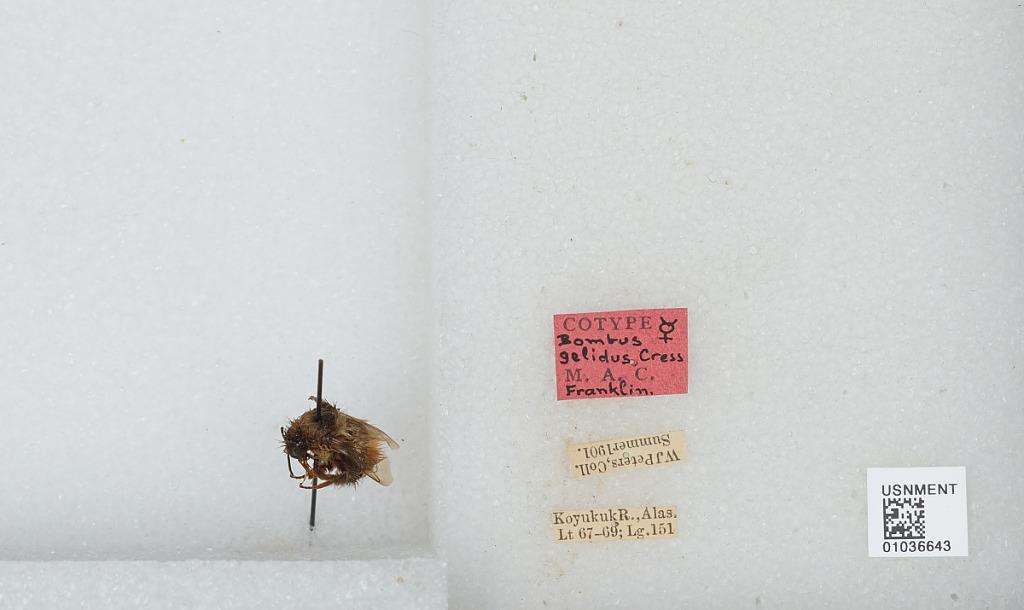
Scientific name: Bombus (Pyrobombus) sylvicola Kirby
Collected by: W. Peters
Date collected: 1901--
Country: United States
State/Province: Alaska
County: Yukon-Koyukuk
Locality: Koyukuk River
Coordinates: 67, -151